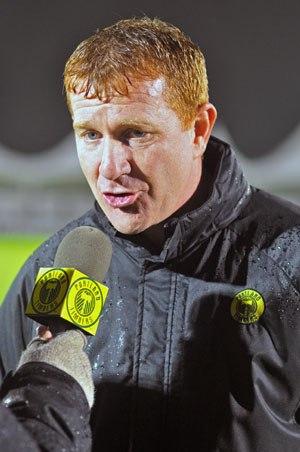
Gavin Wilkinson, né le 5 novembre 1973 à Auckland, est un footballeur international néo-zélandais. Il évolue au poste de défenseur du milieu des années 1990 au milieu des années 2000, reconverti entraîneur. Il occupe actuellement le poste de directeur technique aux Portland Timbers en MLS depuis 2010.